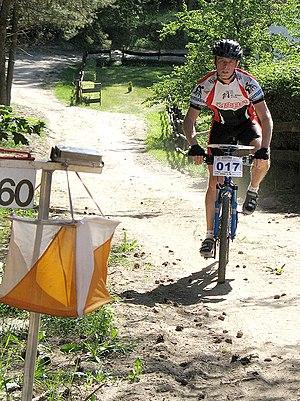
La course d’orientation est un sport de pleine nature qui se pratique avec une carte et une boussole, et un système de gestion chronométrique électronique pour les courses officielles et qui se déroule en forêt ou en ville de jour ou de nuit. La forme traditionnelle est une course à pied de type tout terrain mais d’autres formes de course d’orientation sont nées au fil des années, notamment à VTT et à ski. Une personne pratiquant cette activité est appelée un orienteur ou une orienteuse. Ce sport est géré par l'International Orienteering Federation.
La course d'orientation à VTT, est une course d'orientation dans laquelle les concurrents, en utilisant des VTT, doivent naviguer indépendamment à travers leur carte. Les concurrents doivent rejoindre un certain nombre de